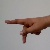
The image shows a hand gesture representing the letter 'P' in Indian Sign Language.